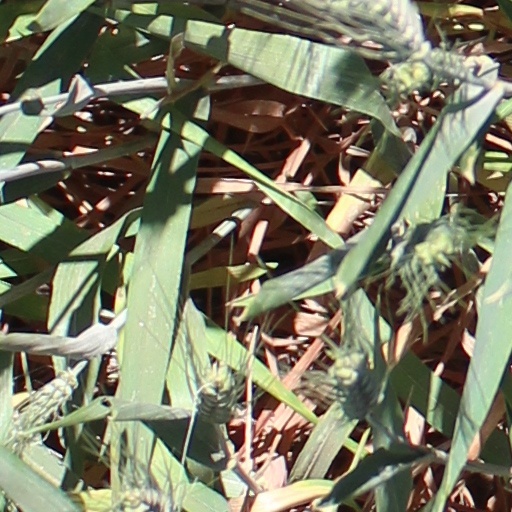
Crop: wheat